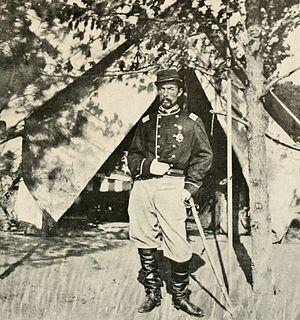
La bataille de Kelly's Ford, aussi connue sous le nom de bataille de Kellysville, est un combat de cavalerie qui se déroule le 17 mars 1863 en Virginie, pendant la guerre de Sécession.